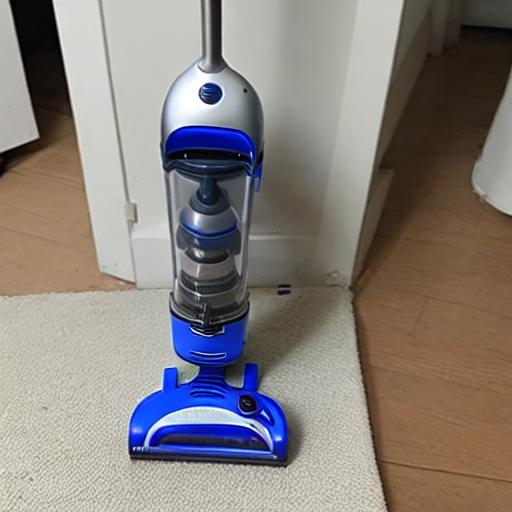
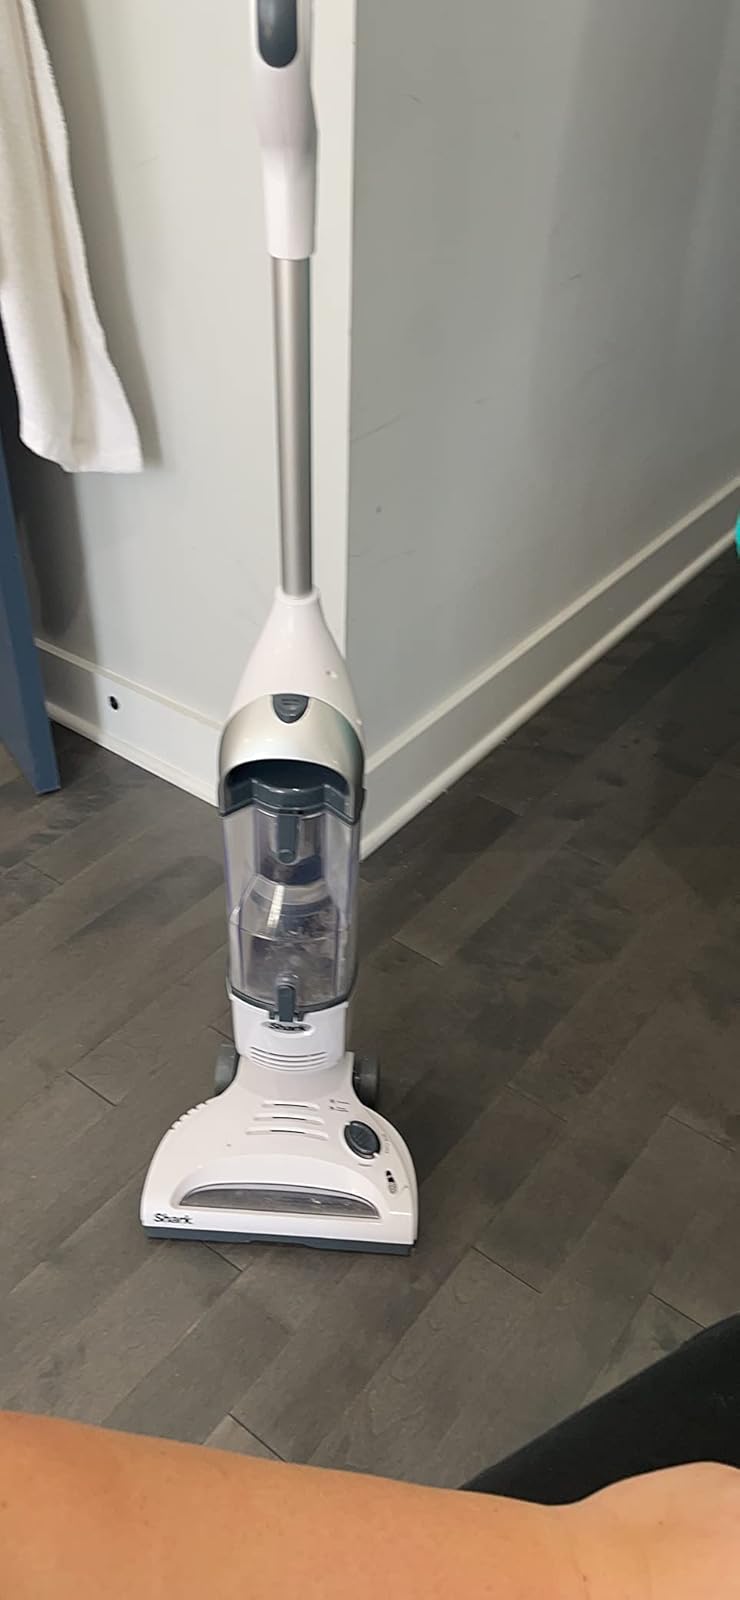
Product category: items_vacuum
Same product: no